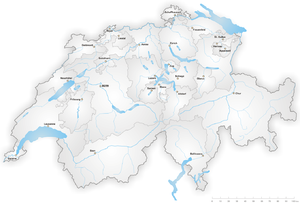
Carte de la Suisse avec les limites cantonales et les principales villes.
Ceci est la liste des villes jumelées de Suisse ayant des liens permanents avec des communautés locales dans d'autres pays. Dans la plupart des cas, en particulier quand elle est officialisée par le gouvernement local, l'association est connue comme « jumelage ». La plupart des endroits sont des villes, mais cette liste comprend aussi des villages, des districts, comtés, etc., avec des liens similaires.
La saison 2016-2017 de Challenge League est la 86ᵉ édition du championnat de la deuxième division suisse, après la Super League. Le championnat oppose en matches aller-retour dix clubs dont un promu de Promotion League et un relégué de Super League.